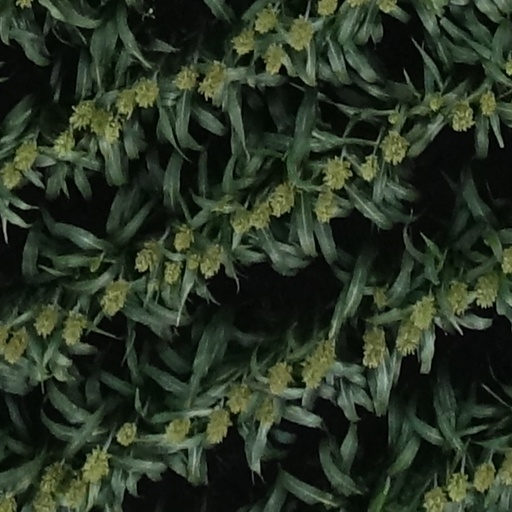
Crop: sorghum